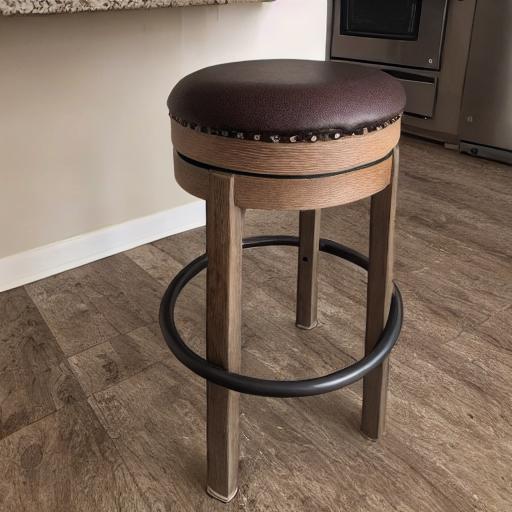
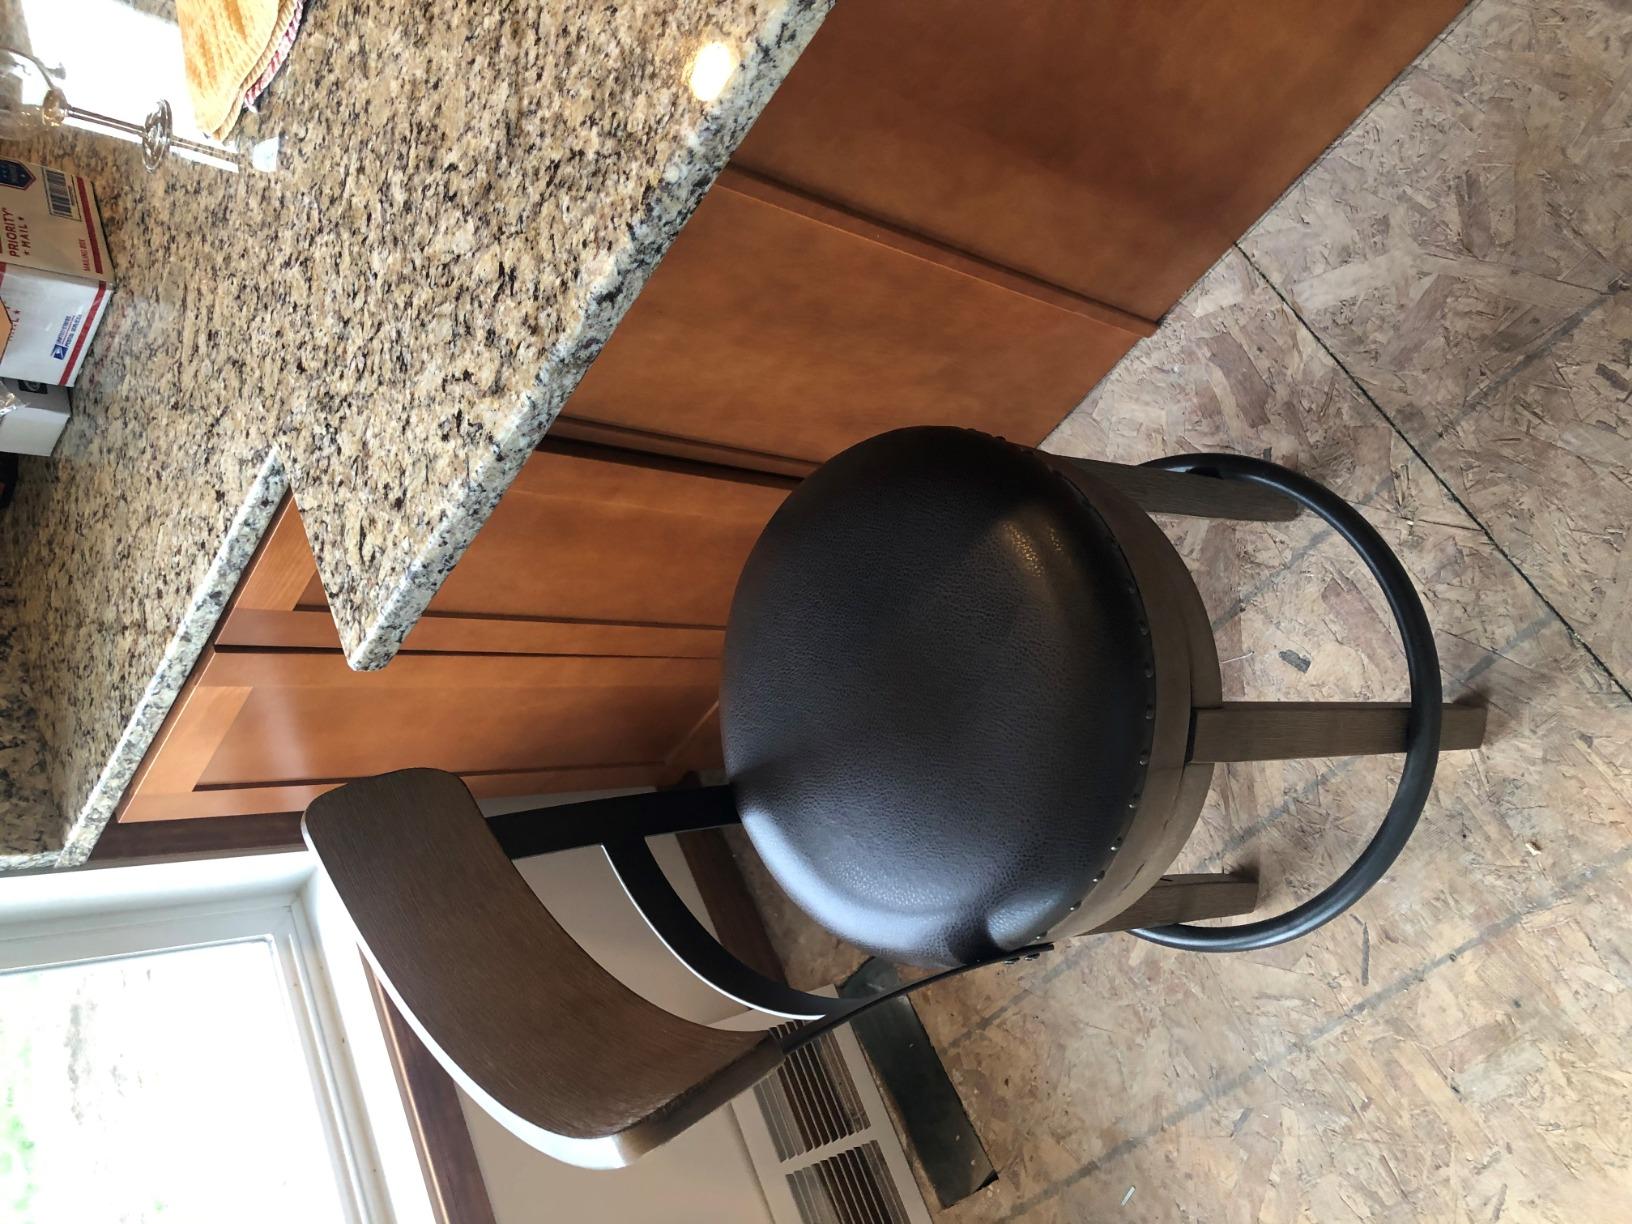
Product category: stool
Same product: no